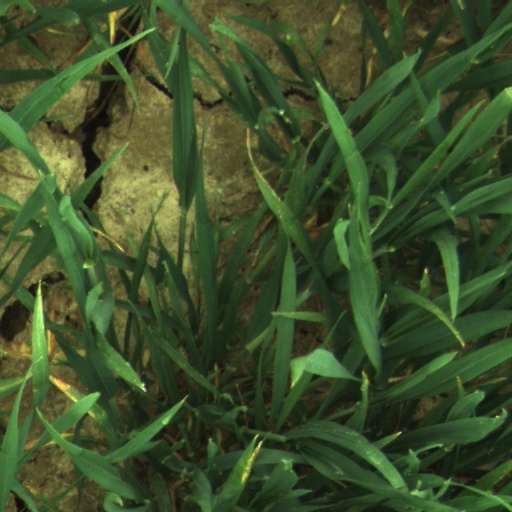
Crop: wheat